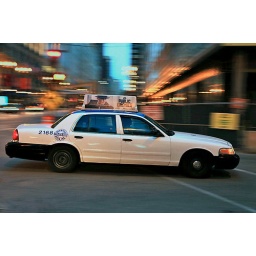
Moving Chicago white taxi by night - public enemies movie poster on a roof